Adelle Lutz

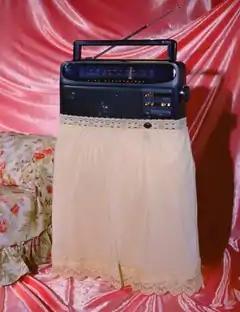
Adelle Lutz and David Byrne, "The Aunt", "Dressed Objects" series, mixed media, 1998.

Lutz was born in Lakewood, Ohio, in 1948. Her parents were Mona Miwako Furuki, a native of Japan who studied couture, and Walter Lutz, an American businessman in international trade; they met in occupied Japan on Christmas Day 1945, while Walter served with the United States Army. Their collection of over 4,000 Asian bamboo works and objects is part of the Denver Art Museum's collection and was exhibited in the museum's Walter + Mona Lutz Gallery, which Adelle co-designed.